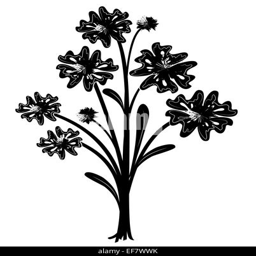
black and white illustration of a bouquet of flowers with playful leaves ready to put in a vase